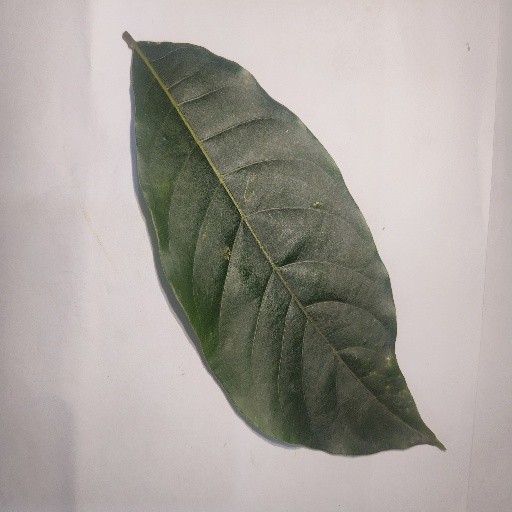
Species: HariTaki
Leaf condition: Healthy Leaf